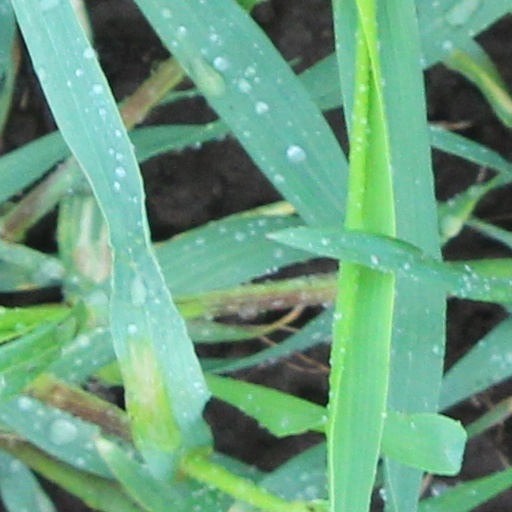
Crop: wheat